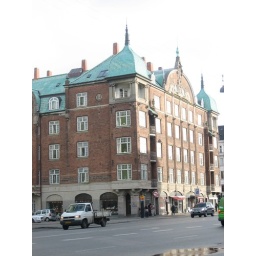
The cool looking building on the main road by my house